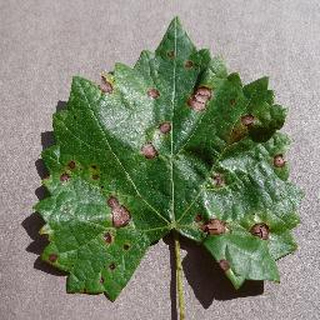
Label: grape_black_rot